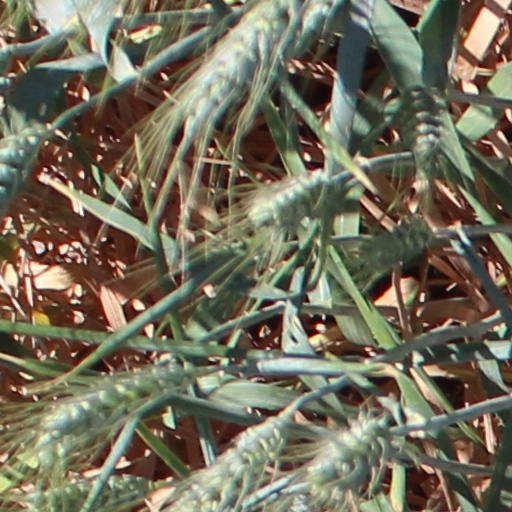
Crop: wheat